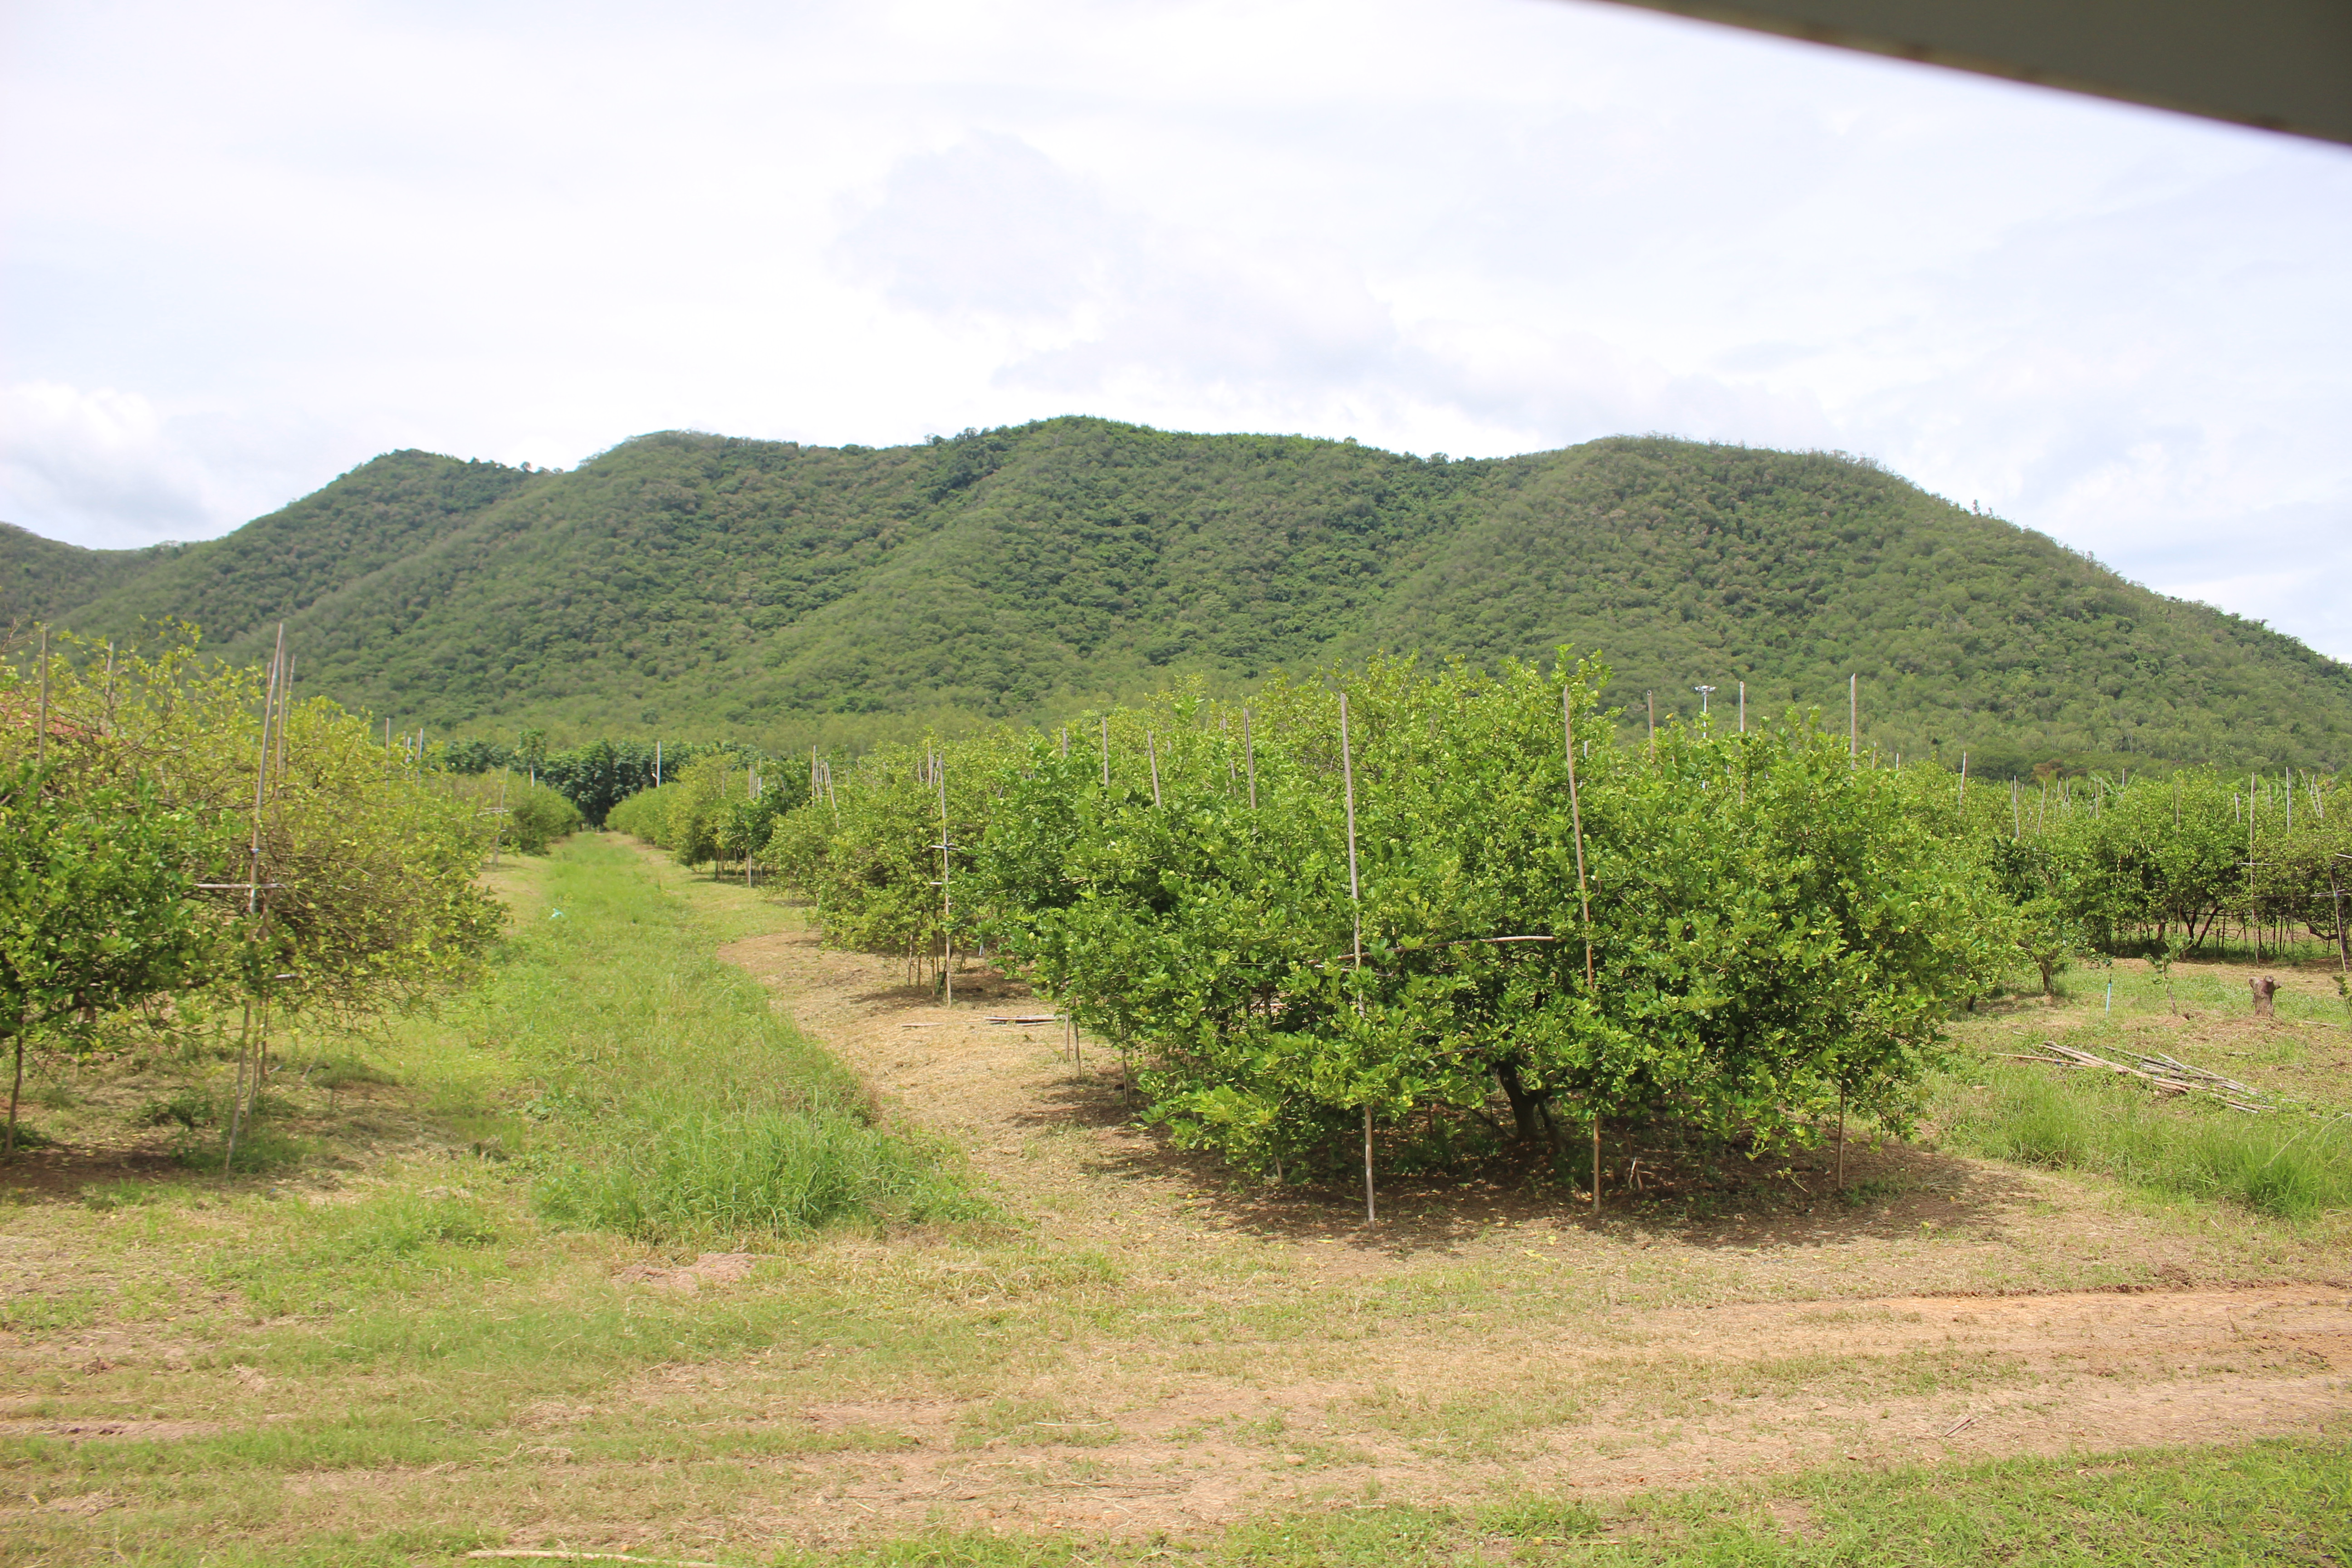
mountain, vegetation, hill, tree, shrubland, sky, grassland, hill station, highland, agriculture, rural area, grass, field, plantation, plant community, plain, pasture, ecoregion, land lot, shrub, crop, escarpment, landscape, steppe, mount scenery, fell